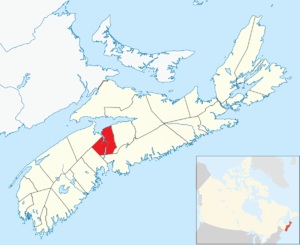
West Hants est un district municipal situé en Nouvelle-Écosse au Canada dont la population est d'approximativement 13 881 habitants.